List of works by Sharaku

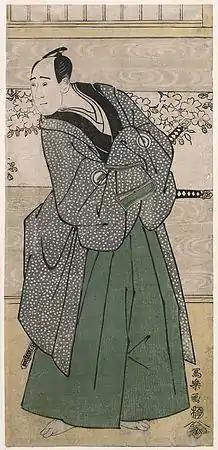

Two copies are known of the "hosoban" print of Sawamura Sōjūrō III as Satsuma Gengobei ( ""), one each in the collections of the Tokyo National Museum and the Museum of Fine Arts, Boston.